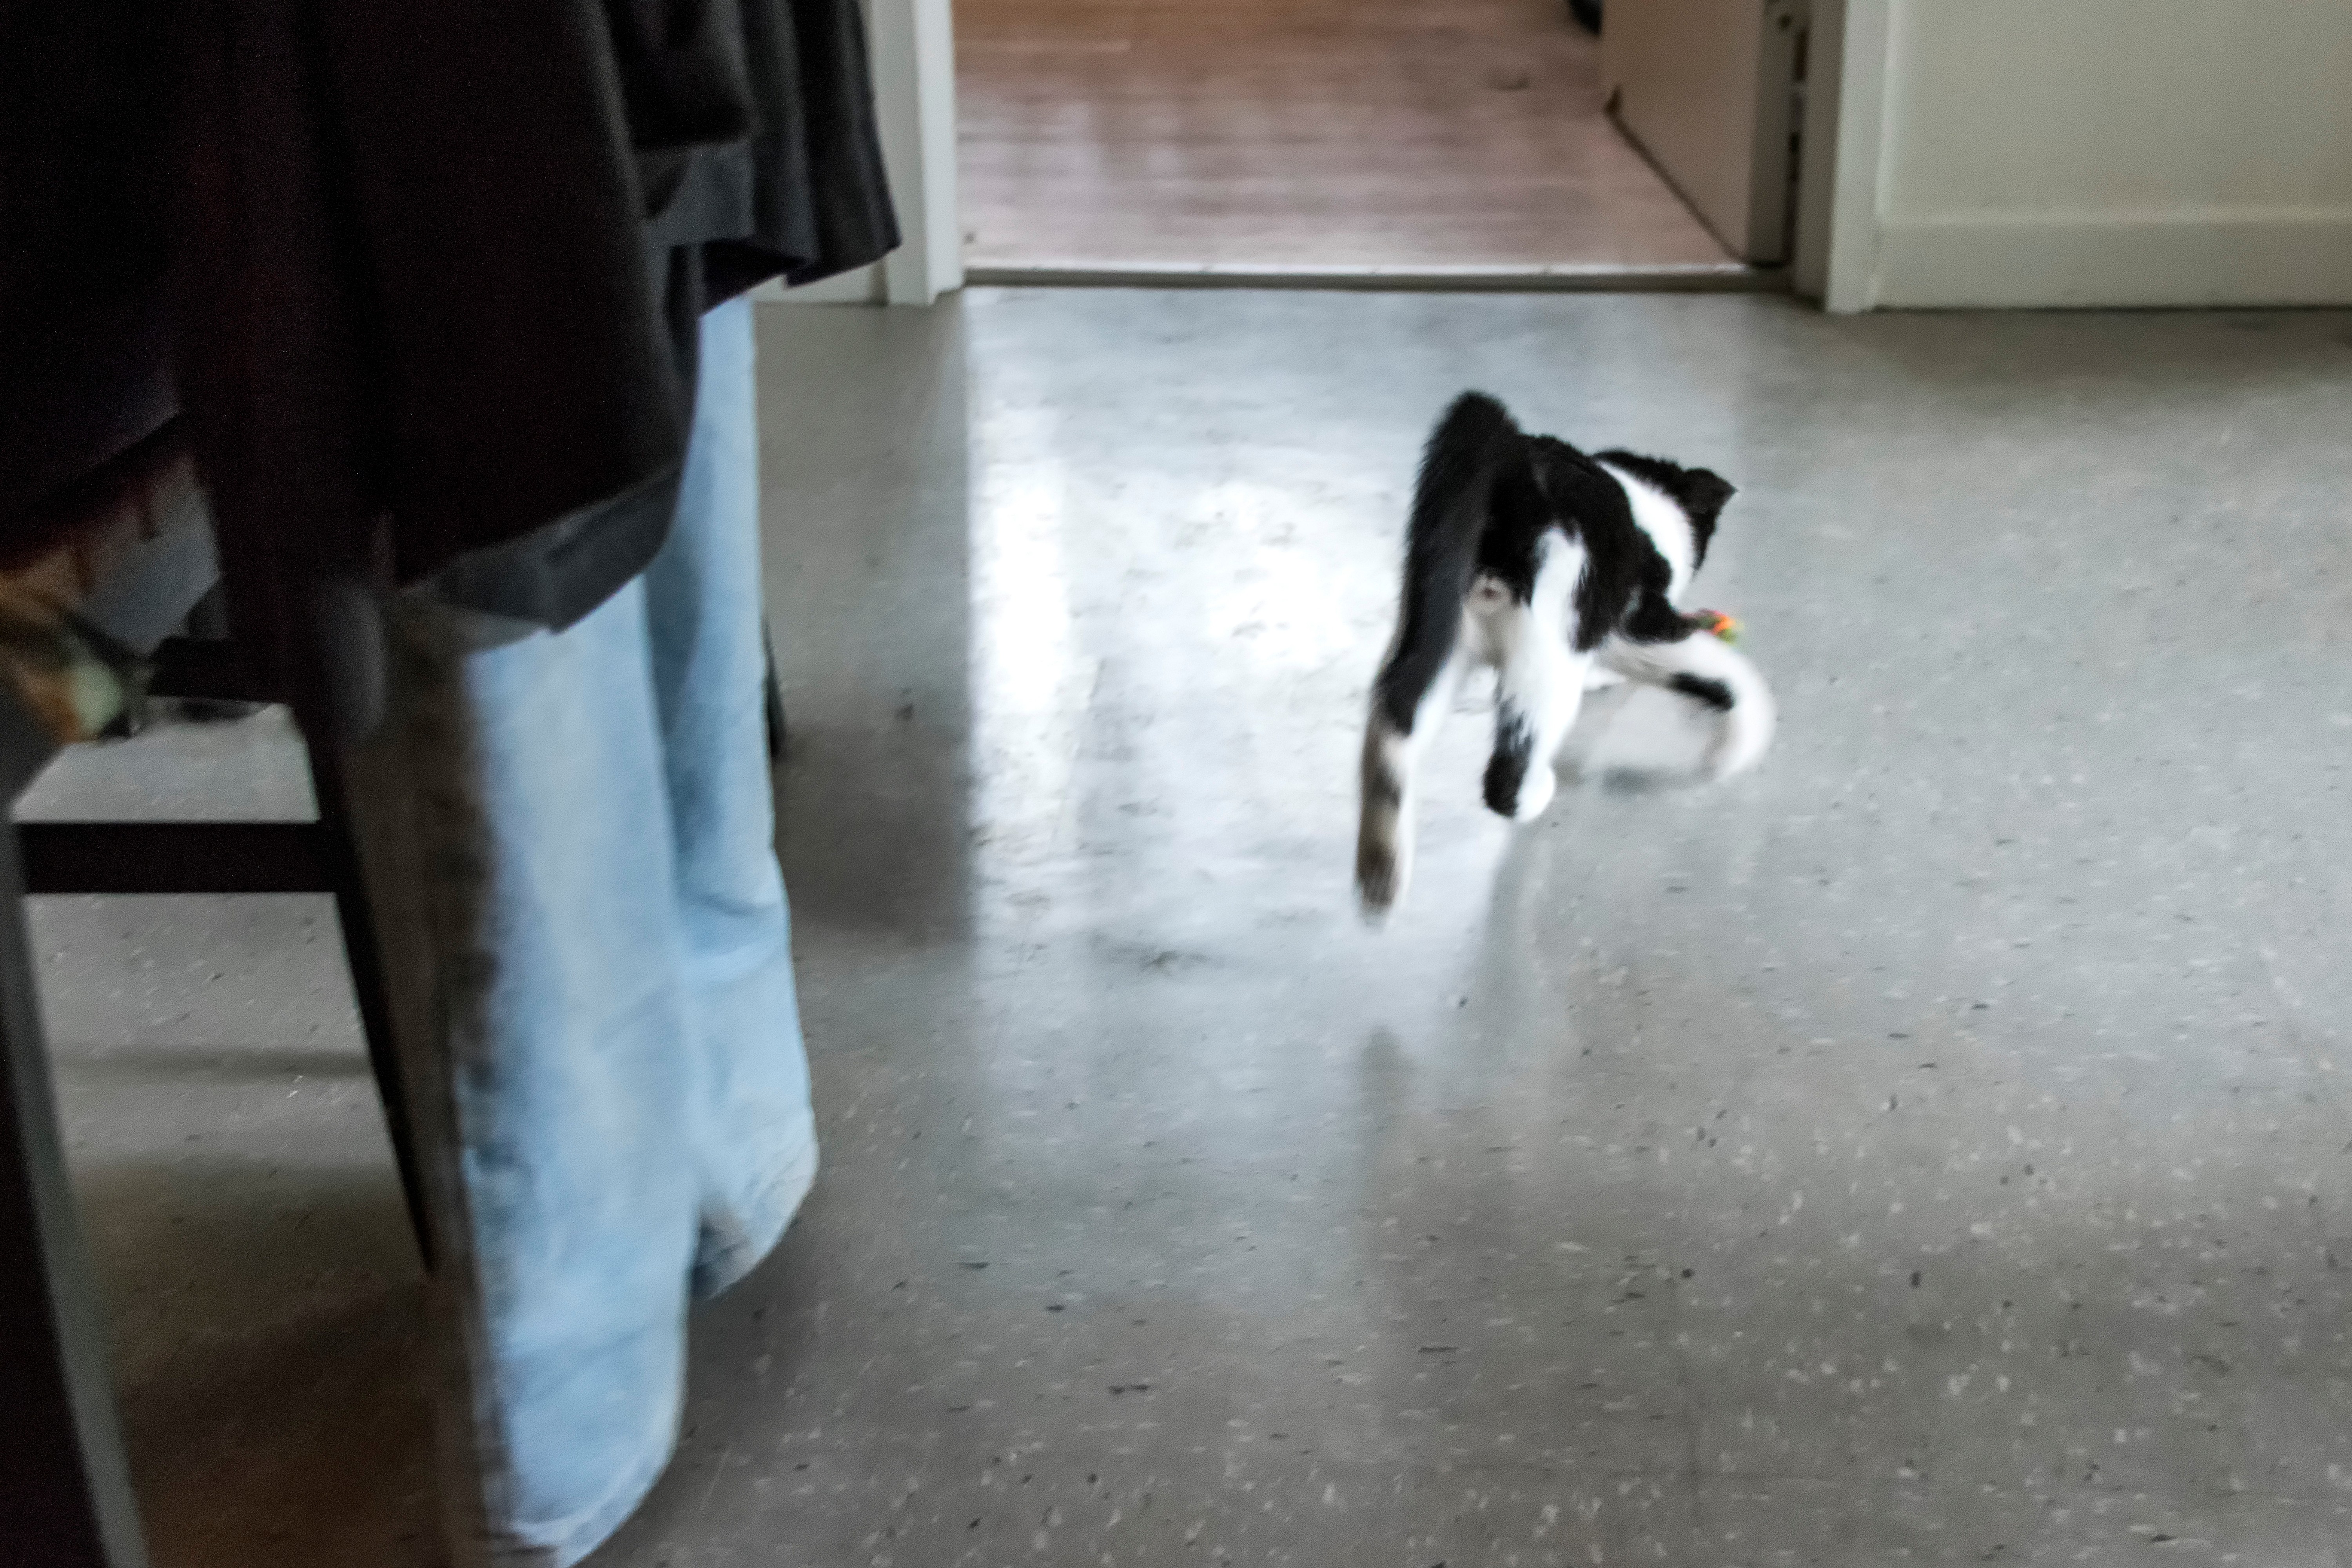
dog, cat, mammal, canada, vertebrate, chat, quebec, sherbrooke, siberian husky, boston terrier, dog like mammal, dog breed group